Danny Aiken

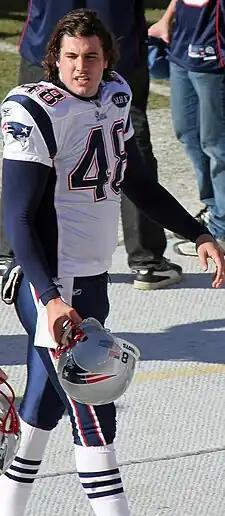
Aiken with the New England Patriots in 2011

Daniel Lee Aiken (born August 28, 1988) is an American former professional football player who was a long snapper in the National Football League (NFL). He was signed by the Buffalo Bills as an undrafted free agent in 2011. He played college football for the Virginia Cavaliers after a prep year at Fork Union Military Academy.